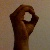
The image shows a hand gesture representing the letter 'O' in Indian Sign Language.